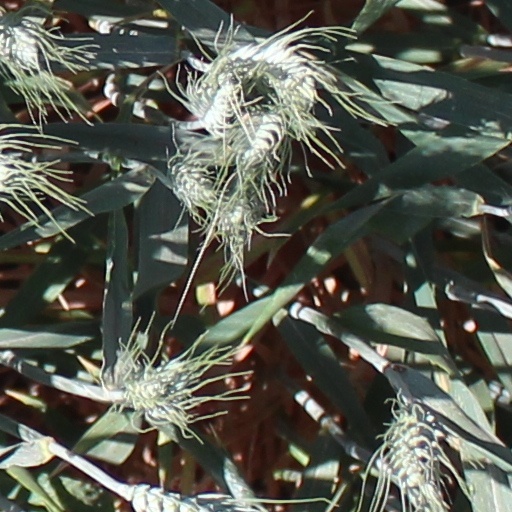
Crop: wheat